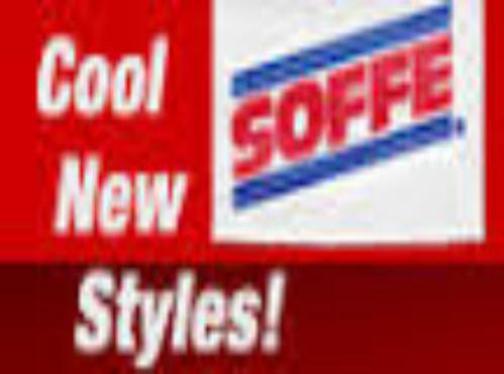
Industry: Clothes